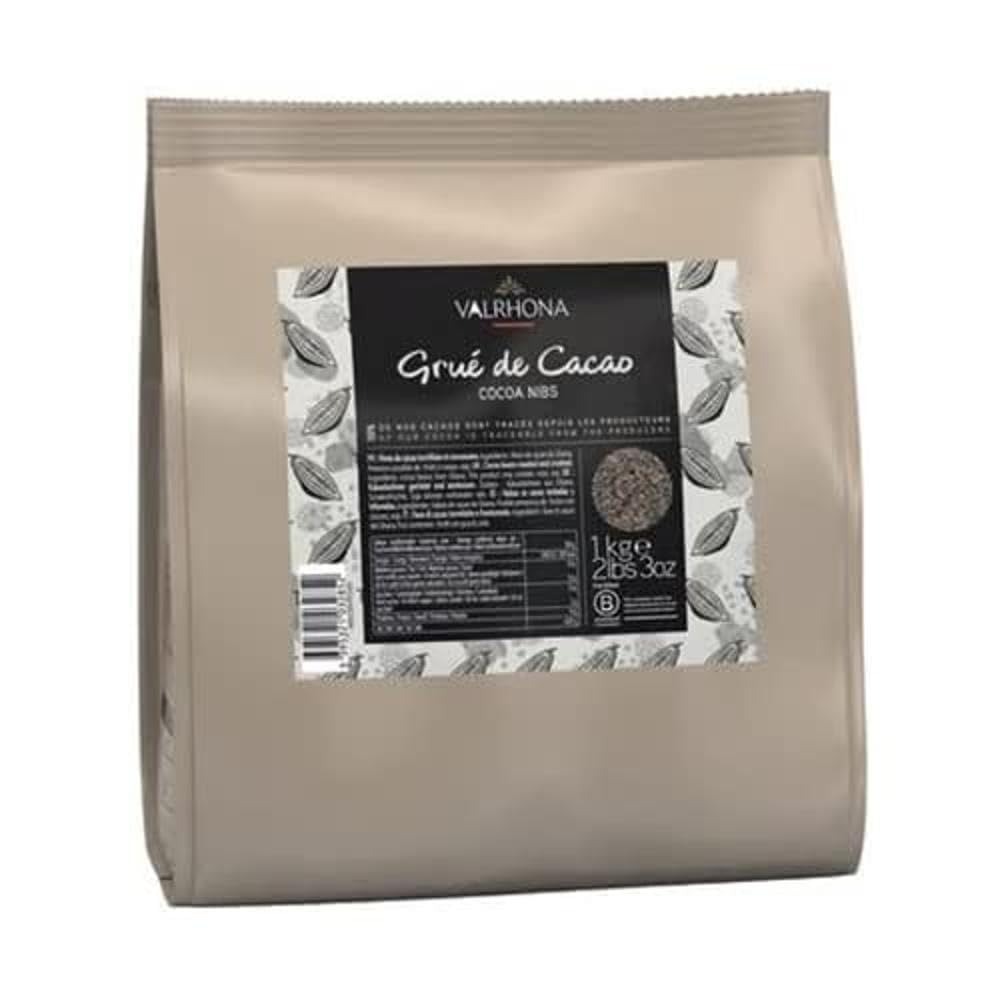
Item Name: Valrhona Grue De Cacao Cocoa Nibs. Roasted Cocoa Beans Add Crunchy Texture and Visual Appeal. Sprinkle Over Desserts Or Fold Into Cookies or Ice Cream. Strong Chocolate Flavor. 1kg (1 Bag)
Bullet Point 1: ROASTED AND FLAVORFUL COCOA NIBS bring elegance, intense chocolate flavors and a professional finish to all desserts. Decorate with nibs. Beautiful Garnish.
Bullet Point 2: GREAT FOR ELEVATING YOUR BAKING Perfect to add some texture to all your home baked creations: Cakes, Brownies, Chocolate Mousses, Ice-Creams, Cheesecakes.
Bullet Point 3: BEAUTIFUL FRENCH DECOR: Add a Beautiful Professional Touch to your Desserts, with Crunchy Chocolate Cocoa Nibs. Full of antioxidants.
Bullet Point 4: THE ULTIMATE VALRHONA TREAT: With the crunchy texture and delicious chocolate flavor with a hint of bitter contrasts beautifully with sweet desserts. Great Topping for Baked Goods.
Bullet Point 5: COMPLETELY ADDICTIVE Crunchy cacao cocoa nibs enhance the visual beauty of your dessert and add variety. This product is Kosher certified (Triangle K - Dairy).
Product Description: <p><b>Decorative and Delicious.</b></p><p>Valrhona’s intense Grue De Cacao Cocoa Nibs are both decorative and delicious. The bitter chocolate crunch contrasts beautifully when paired with a traditional sweet dessert. Sprinkle judiciously knowing that you are adding much needed antioxidants to your sweet tooth.</p><p><b>Valrhona, the World’s Finest Chocolate Since 1922</b></p><p>Valrhona has been producing the world’s finest chocolate in the small village of Tain L’Hermitage, France since 1922. From the beginning, company founder and Pastry Chef Albéric Guironnet was dedicated to the creation of unique, artisan quality chocolate with complex, balanced and consistent flavors.</p><p>Our mission of excellence continues as the gastronomic traditions of the renowned Rhone Valley find expression in every mouthwatering taste of Valrhona’s superb chocolate.</p><p>For almost a century, Valrhona has created a range of unique and recognizable aromatic profiles by perfecting techniques for enhancing the flavor of rare cocoa beans, grown on land masterfully selected for its terroir.</p><p>Today, leading Pastry Chefs and discerning gourmets rely on Valrhona’s expertise to experience the best that chocolate can be.</p><p><b>Our Commitment to the Environment</b></p><p>Strongly determined to cut its environmental impact in half by 2025, Valrhona has already considerably reduced its gas emissions, waste production, and energy and water consumption on industrial sites.</p>
Value: 35.2
Unit: Ounce

Price: 74.98